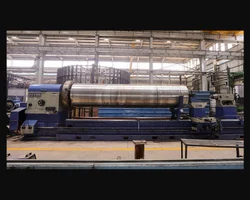
Label: Cement_Plant_Machinery_Manufacturers